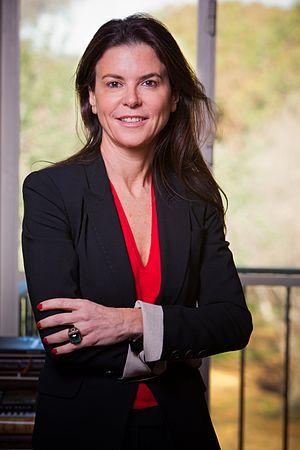
Strauss Group est une entreprise israélienne de l'agroalimentaire, fondée en 1933, avant même la création de l'État juif.